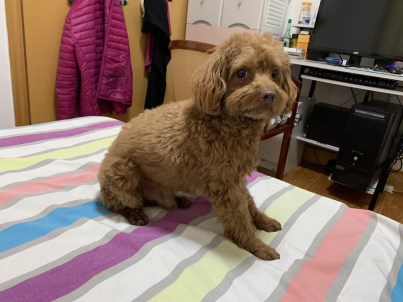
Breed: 7449-n000128-teddy